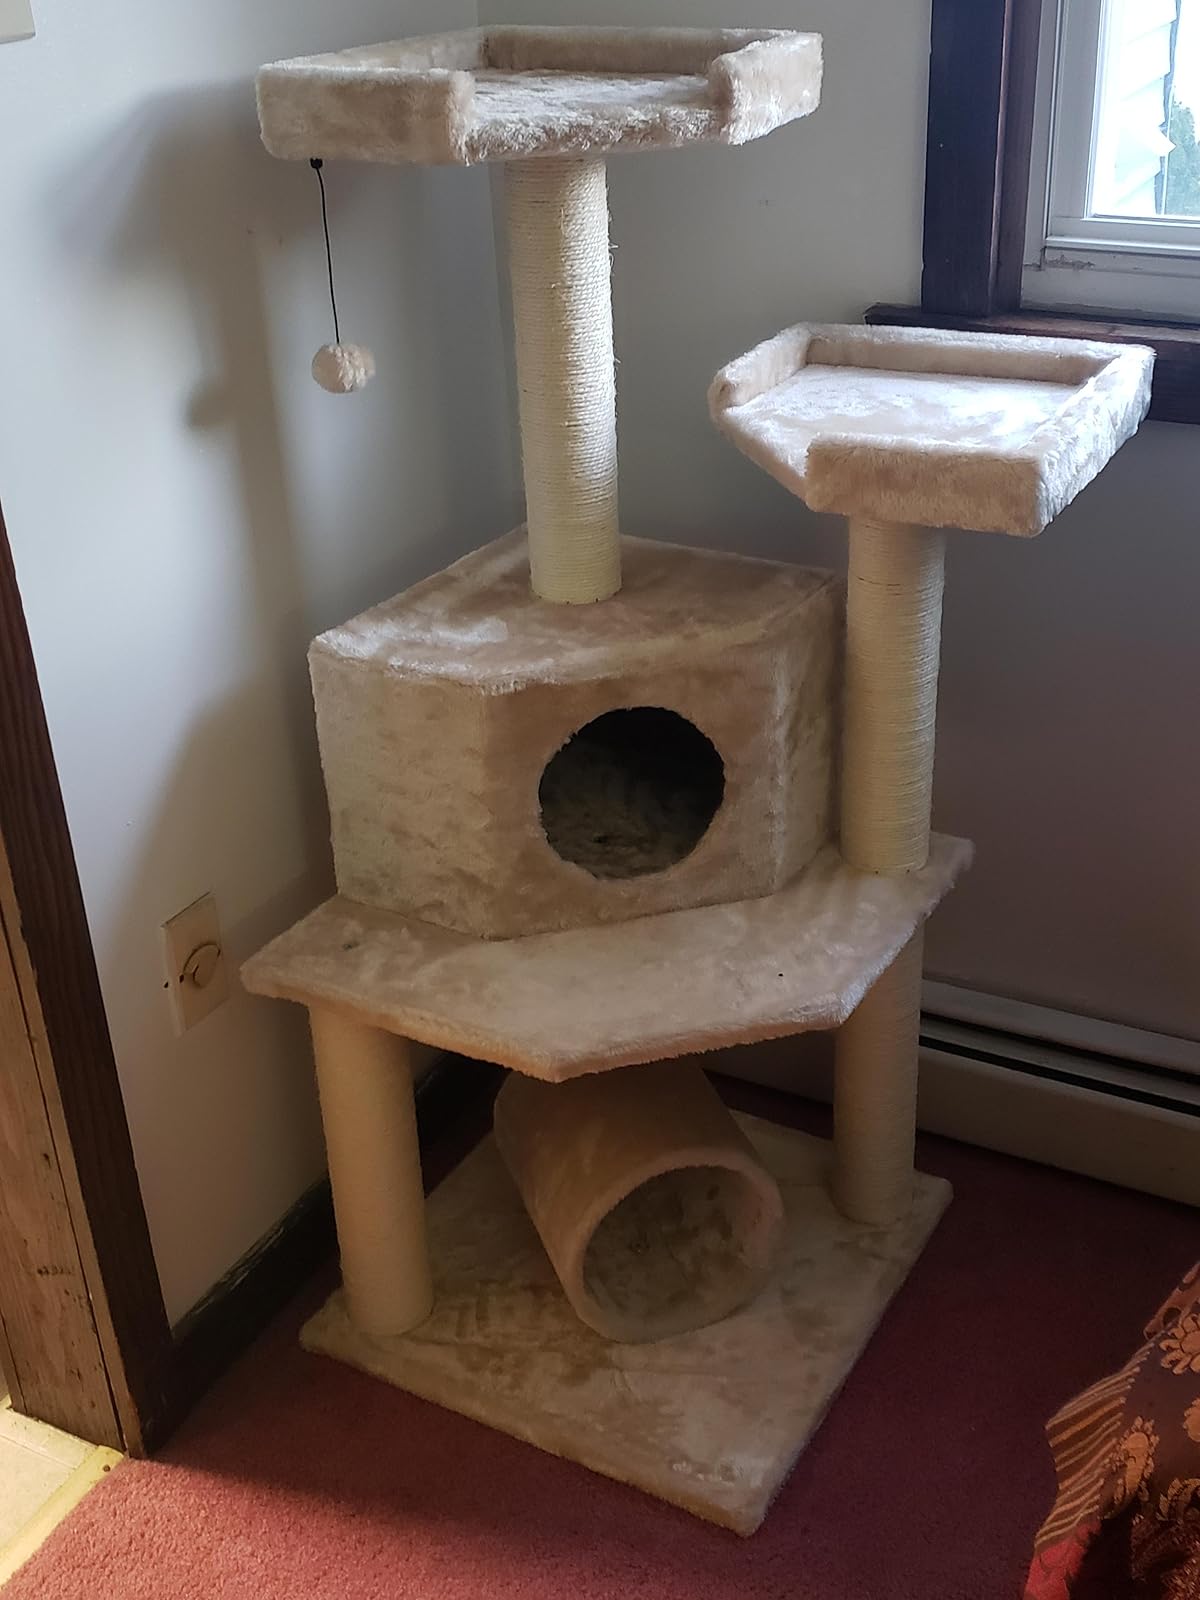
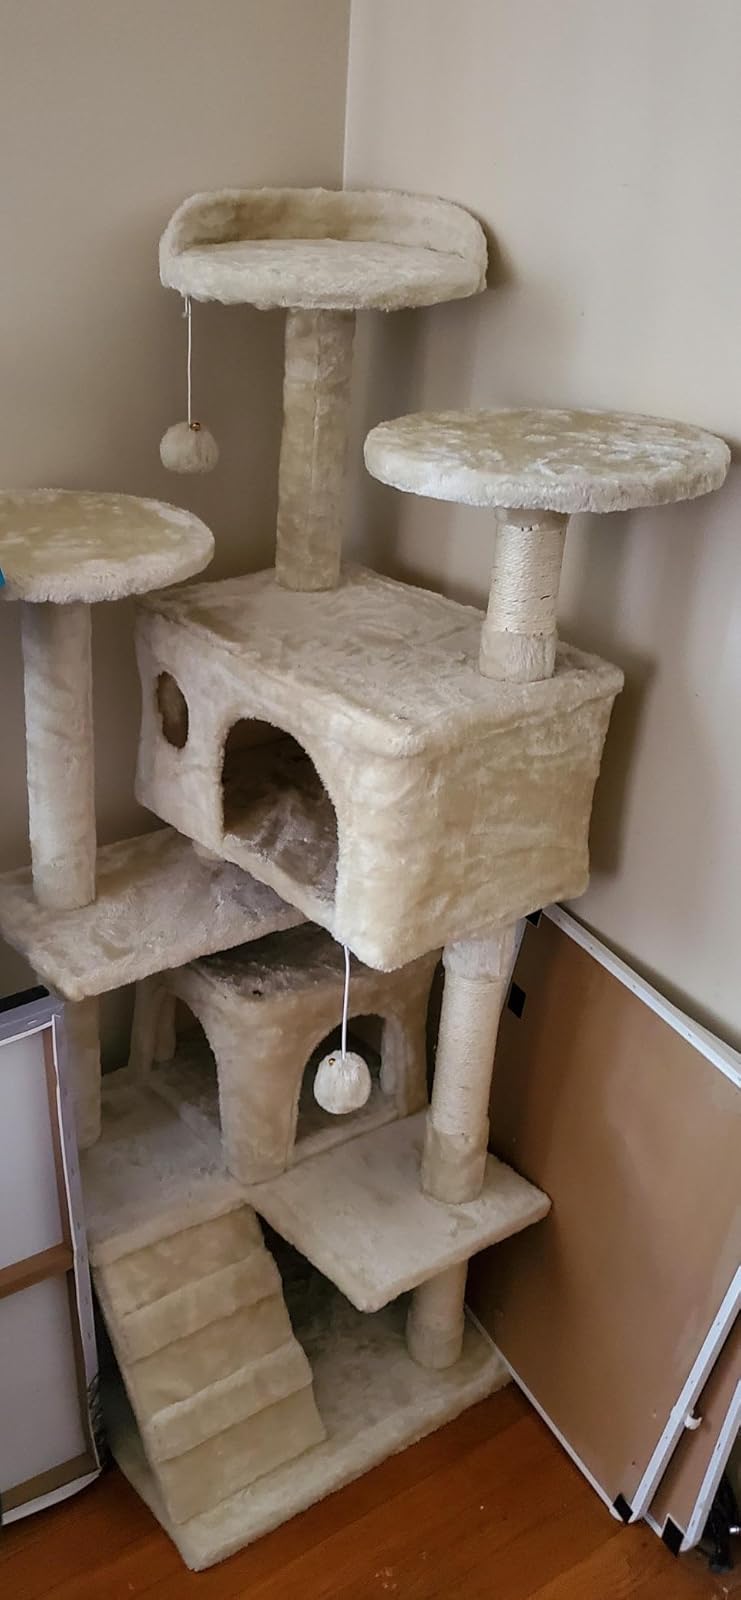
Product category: items_cat tree
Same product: no